Network Rail

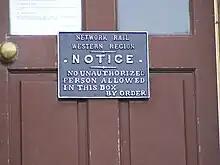
Sign showing the Network Rail name on the signal box at

Network Rail has undertaken numerous schemes to develop its own renewable electrical generation footprint, which is used in part to power the operational railway. In January 2014, Network Rail opened the world's largest solar-powered bridge, adjacent to the remains of the old Blackfriars Railway Bridge, across the River Thames. The roof of the new railway bridge is covered with 4,400 photovoltaic panels, providing up to half of the energy requirement for London Blackfriars station. Solar panels are used at various locations across Network Rail's property portfolio, including stations and depots. In August 2022, an agreement between the company and EDF was signed to provide more solar energy.